Fieldale, Virginia

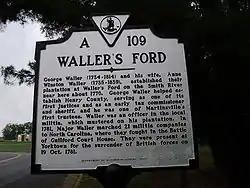
Waller's Ford, named for Col. George Waller. Today's Fieldale

The area was first settled in 1770 by planter George Waller, an officer in the state militia who was later promoted to Colonel, and his wife Ann Winston (Carr), first cousin of statesman Patrick Henry, as a protected ford across the Smith River. The local militia trained on Col. Waller's acreage. The settlement was subsequently known as Waller's Ford for over a century. A Virginia Historical Highway Marker unveiled in September 2017 marks the location of Col. Waller's plantation. In 1916, Marshall Field & Company purchased the site from the Waller heirs and established Fieldcrest Mills, the town of Fieldale, and an company clubhouse, all completed in 1919.